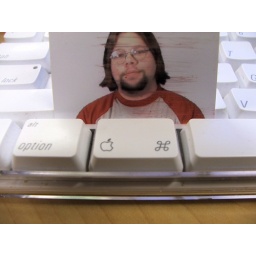
My badge all scratched to hell from fidgeting with it in the badge sleeve, sitting on my keyboard at work.